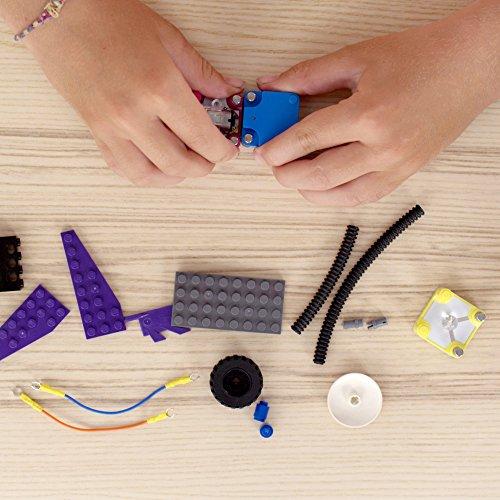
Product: Circuit Cubes Bright Lights STEM Toy Lego Compatible Electronic Building Blocks Construction Kit Ultra Bright LED Projects
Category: Toys & Games | Learning & Education | Science Kits & Toys
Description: Fits your bricks: works with Lego, mega bloks and other building bricks Just click together our modular battery, motor, and LED Cubes to energize your creations.
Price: $19.10
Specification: ProductDimensions:6x1.5x2inches|ItemWeight:1.3pounds|ShippingWeight:1.3pounds(Viewshippingratesandpolicies)|DomesticShipping:ItemcanbeshippedwithinU.S.|InternationalShipping:ThisitemcanbeshippedtoselectcountriesoutsideoftheU.S.LearnMore|ASIN:B07431B9SP|Itemmodelnumber:11021-0000|Manufacturerrecommendedage:8-12years|Batteries:1LithiumPolymerbatteriesrequired.(included)